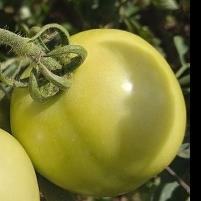
Crop: Tomato
Condition: healthy-fruit